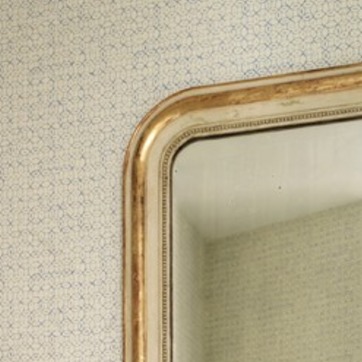
Material: mirror